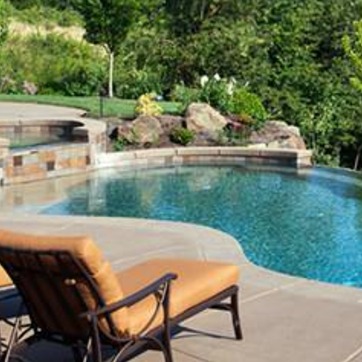
Material: water